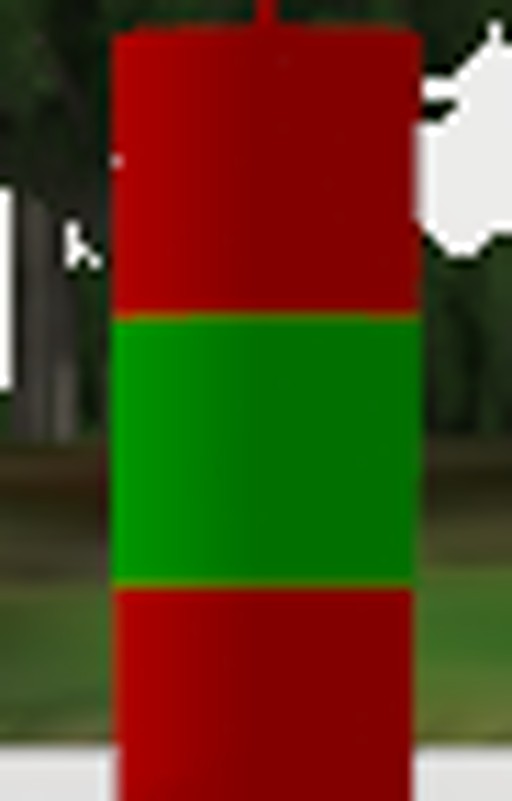
Label: preferred_port_mark
Descriptions: preferred channel mark with red outer bands and green middle band ||| red green red, three horizontal bands ||| red cone-shaped top mark